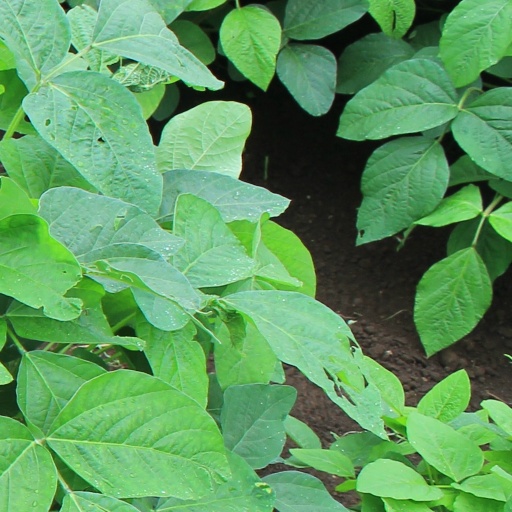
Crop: soybean